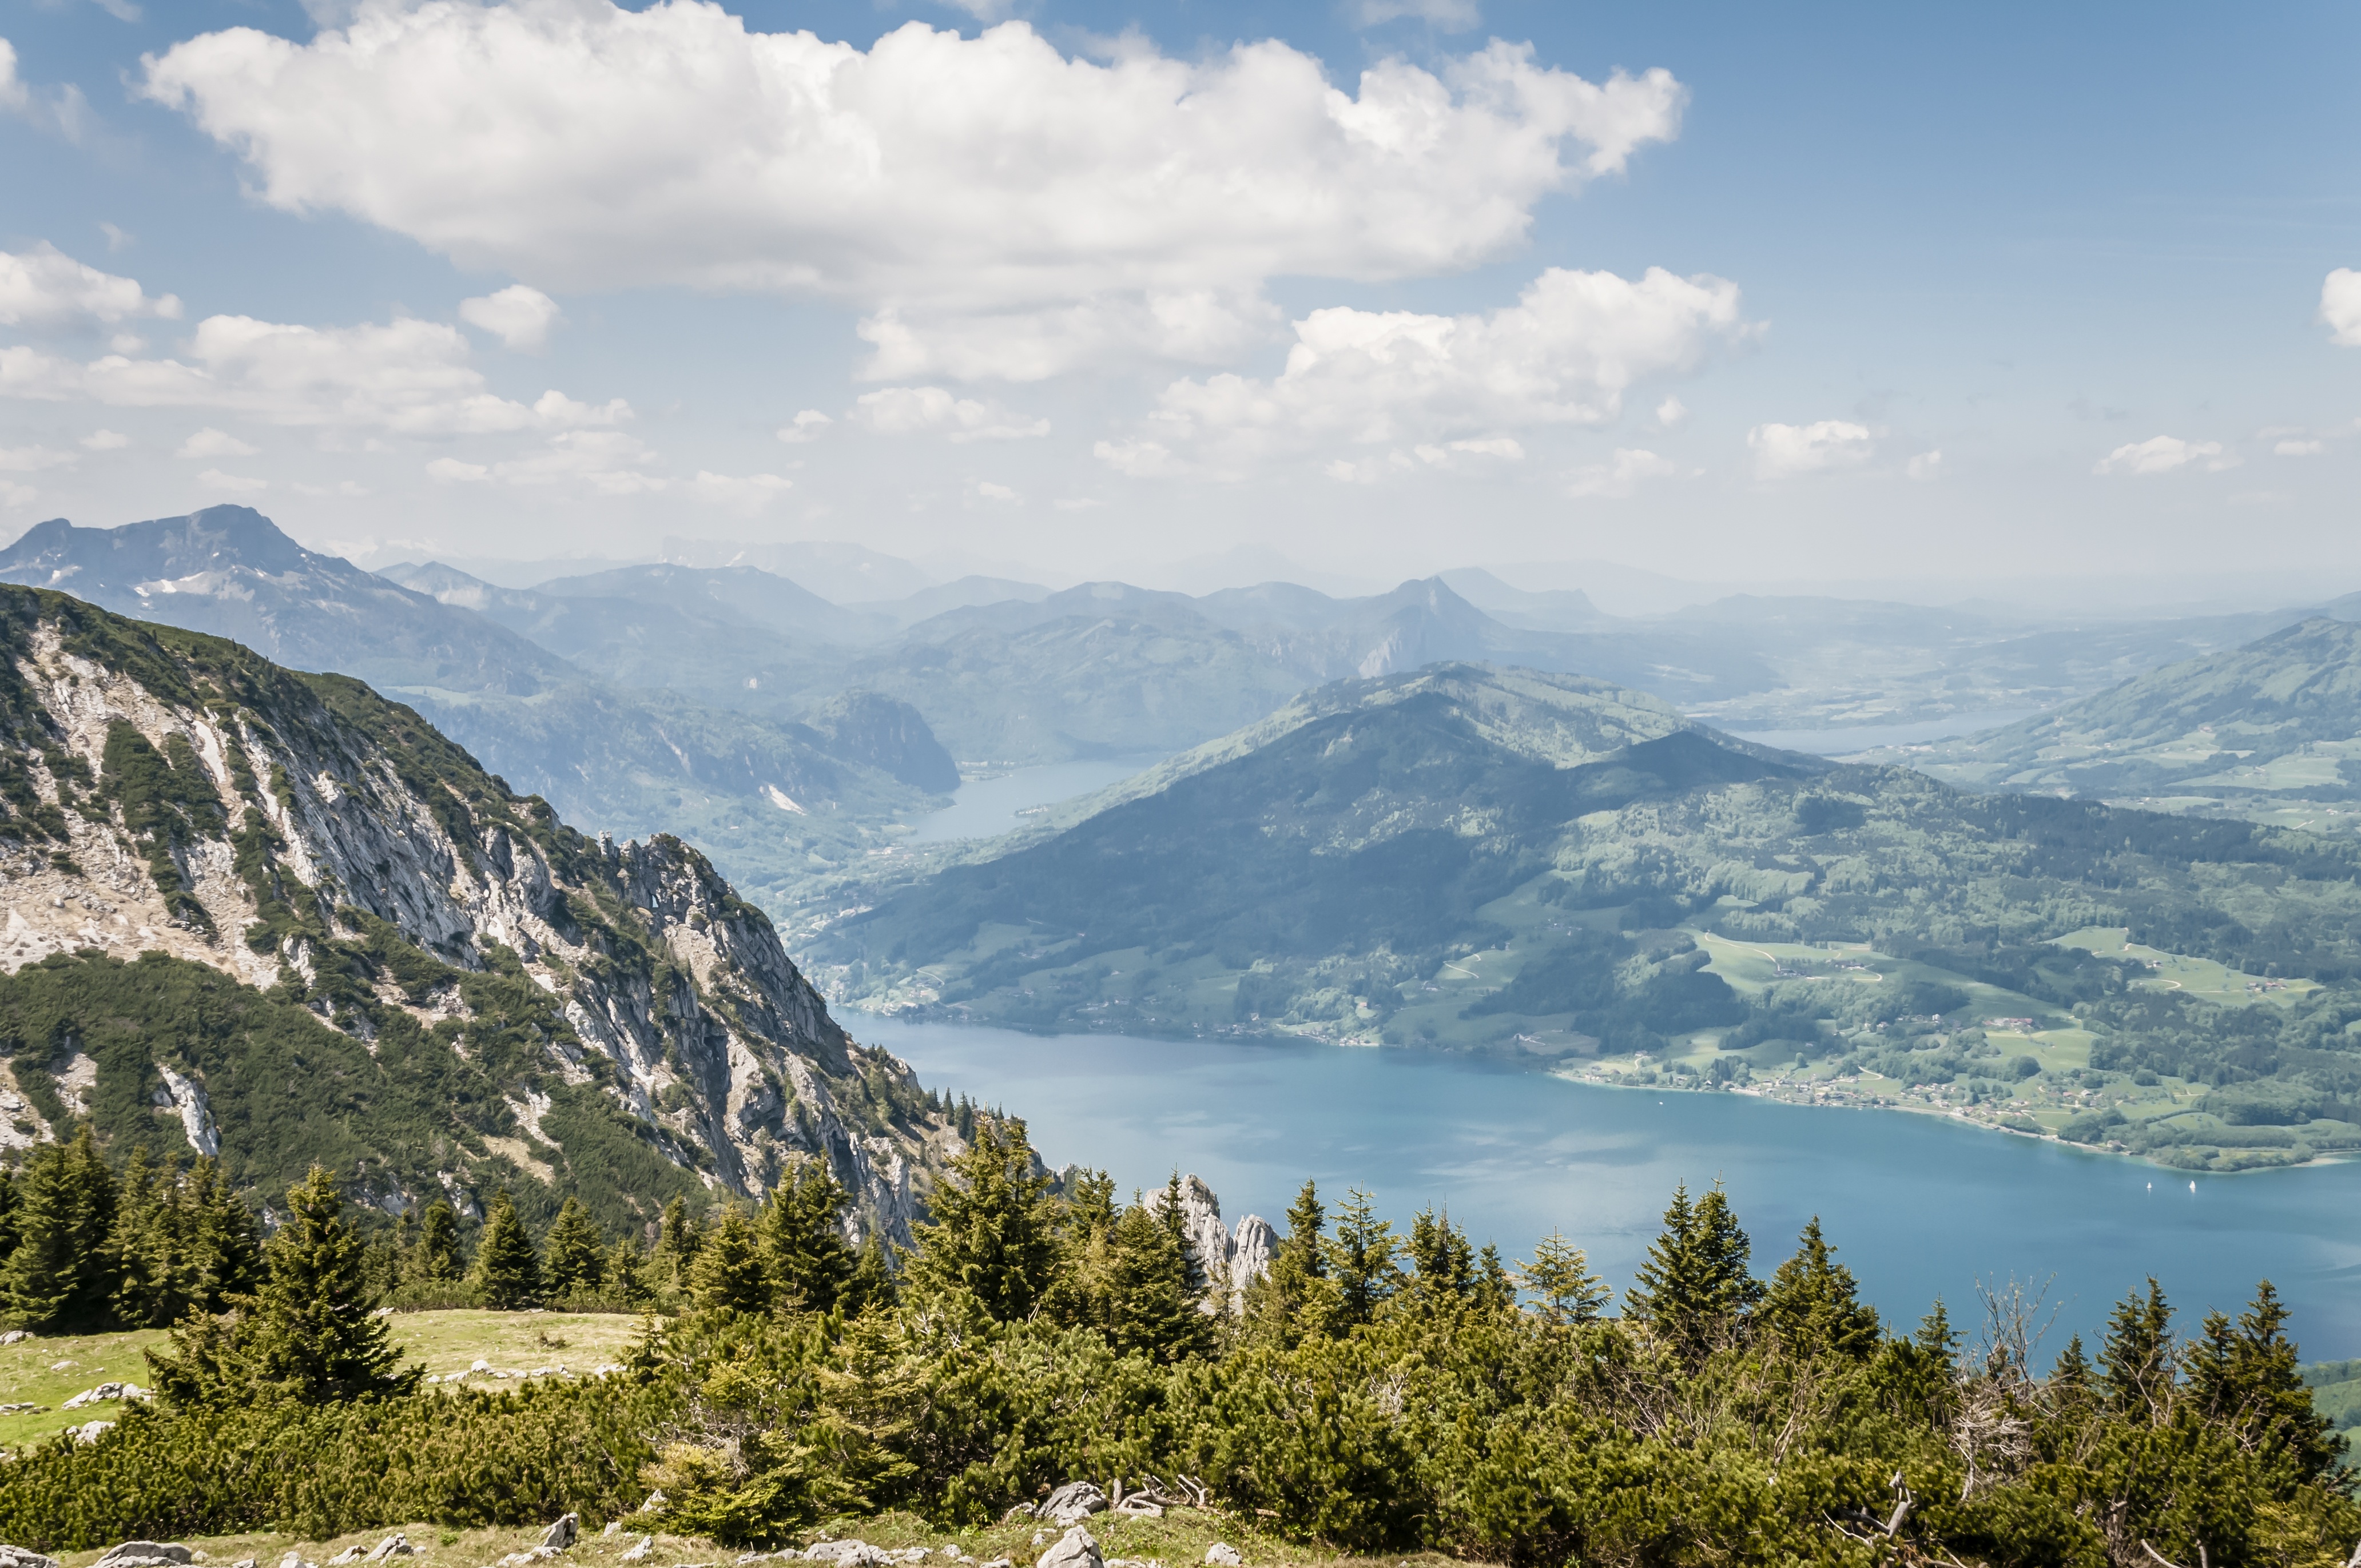
landscape, nature, rock, wilderness, walking, mountain, cloud, sky, hiking, trail, meadow, hill, lake, adventure, valley, mountain range, alpine, ridge, alps, backpacking, landscapes, plateau, bergsee, fell, loch, landform, mountain pass, geographical feature, mountainous landforms